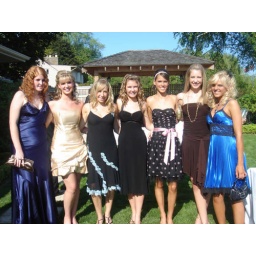
2006 Formal - Dalia in blue dress on the right